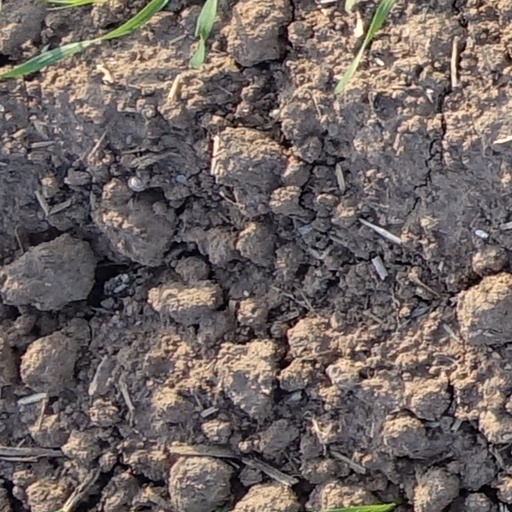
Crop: wheat